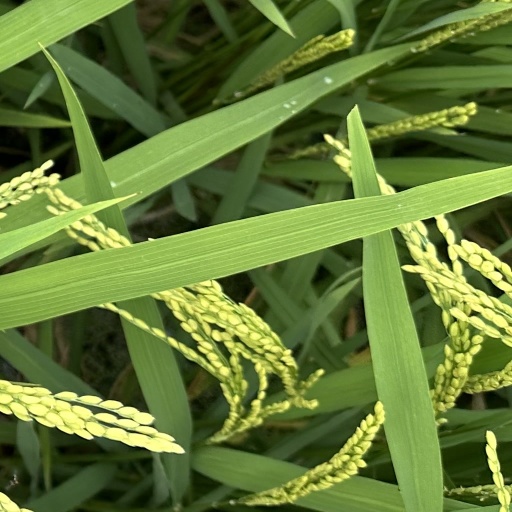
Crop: rice